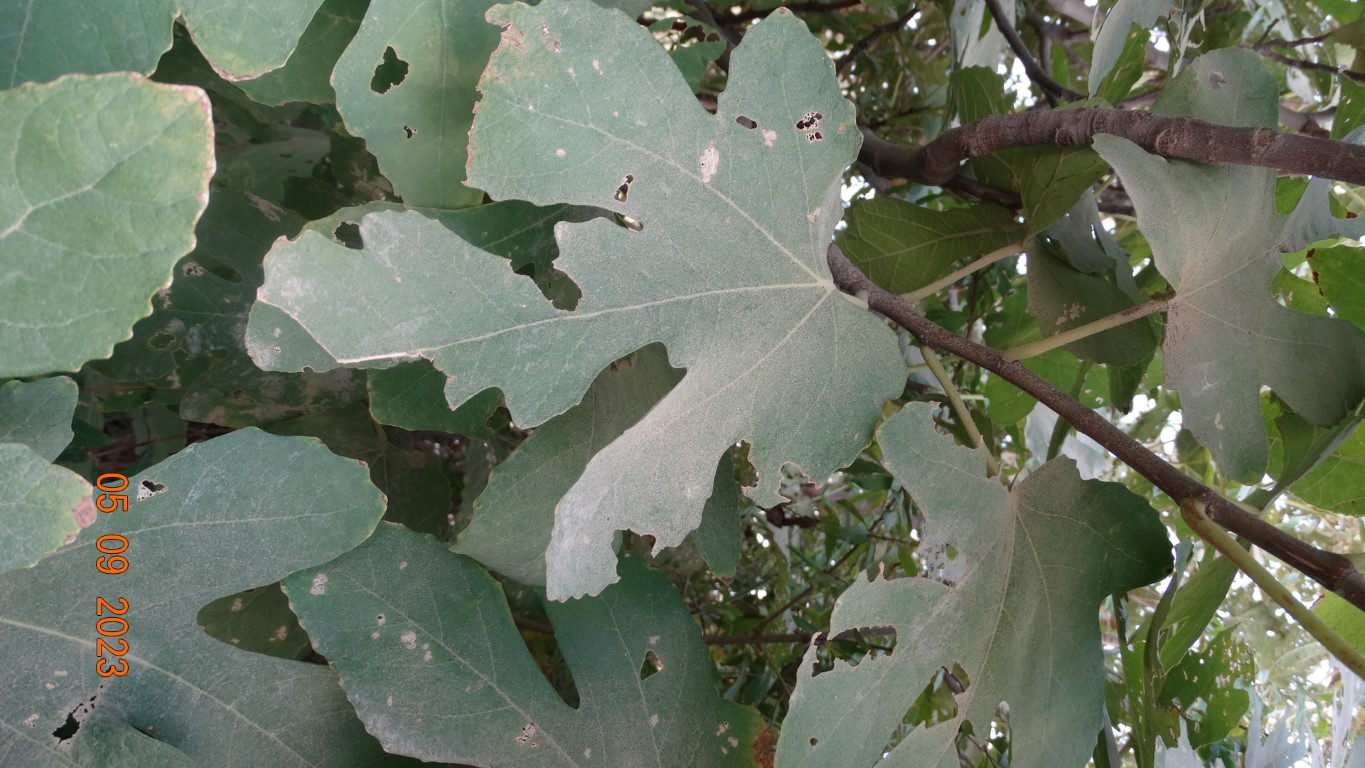
Label: infected